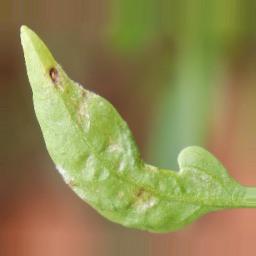
Label: powdery mildew